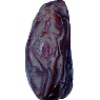
Label: Dates 1